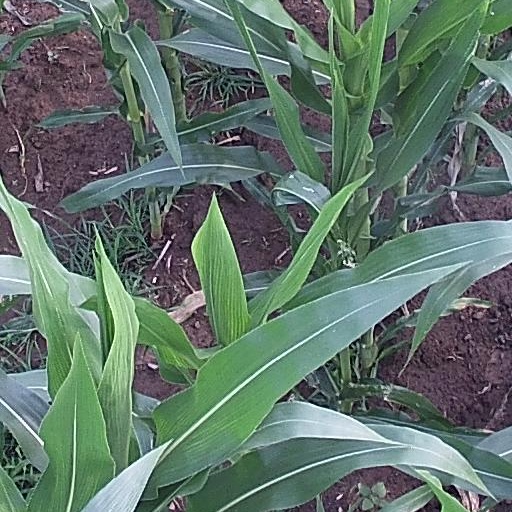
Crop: maize; corn